Fall of Maximilien Robespierre

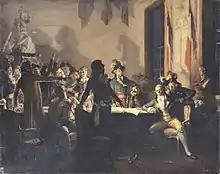
Saint-Just and Robespierre at the Hôtel de Ville of Paris on the night of 9 to 10 Thermidor Year II (July 27 to 28, 1794). Painting by Jean-Joseph Weerts

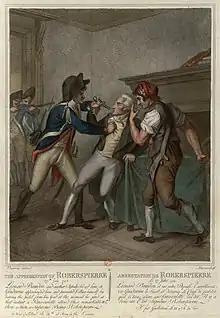
Arrestation de Robespierre

During his absence from both the National Convention and the Committee of Public Safety through the months of June and July (Messidor), Robespierre prepared a speech to be delivered on 26 July (8 Thermidor). He delivered the speech first to the National Convention and later that same day at the Jacobin Club. In it, he attempted both to defend himself from the rumors and attacks on his person that had been spreading since the start of the Reign of Terror; and to bring light to an anti-revolutionary conspiracy that he believed reached into the Convention and the Governing Committees.